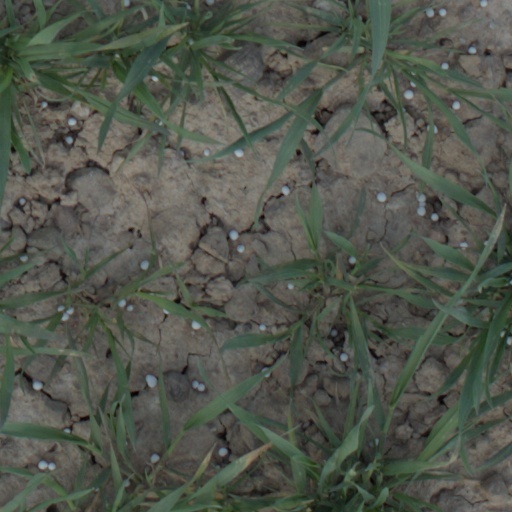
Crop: wheat